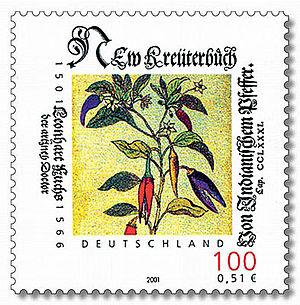
Leonhart Fuchs, né le 17 janvier 1501 à Wemding près de Nördlingen et mort le 10 mai 1566 à Tübingen, est un médecin et botaniste bavarois. Avec Hieronymus Bock dit Tragus, Otto Brunfels et Valerius Cordus, il préside dans le Saint-Empire aux débuts de la botanique, science alors très proche de la médecine.